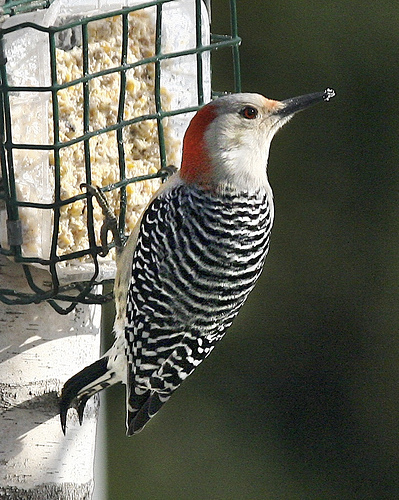
the bird has big head and beak when compared to its body with orange nape, white crown and throat.
this small bird has black and white stripped wings, and orange stripe on its head and tip of its bill, and a black bill.
a colorful bird with a red nape and neck, black and white striped back, wings, and rectrices, with a solid white throat and face.
the bird is zebra striped all over its back and has a bright red crown.
a small black and white bird with a long black bill.
the is colorful bird has a long beak with a red streak on its neck
this bird has wings that are black and white and had a red crownthe bird has a striped back that is black and white and a red throat.
this particular bird has a belly that is white and black
this bird is white at the throat, red at the crown, and has a body that is striped with black and white.
Species: Red Bellied Woodpecker